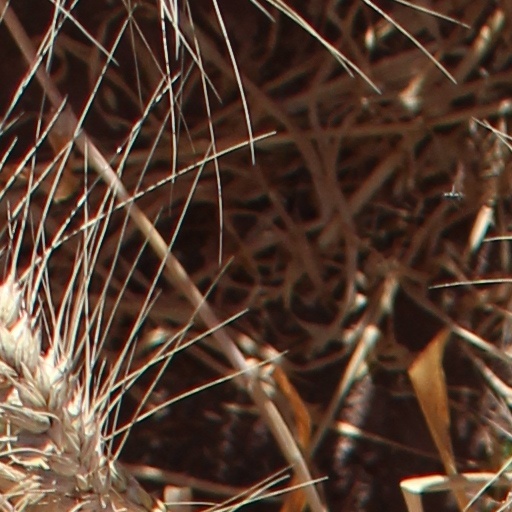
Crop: wheat